British Racing Motors

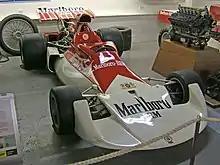
A BRM P180 in the season Marlboro livery.

The last notable performance was Beltoise's second-place finish in the 1974 South African Grand Prix with the Mike Pilbeam-designed P201, a car with a pyramidal monocoque, very different from the curvy "Coke-bottle" Southgate cars. The Owen Organisation ended its support of the team and it was run on a lower-key basis by Louis Stanley and some of the Bourne personnel as Stanley-BRM until 1977. Old P201s were initially used, with the team hoping for a revival with the bulky P207 – which failed entirely.